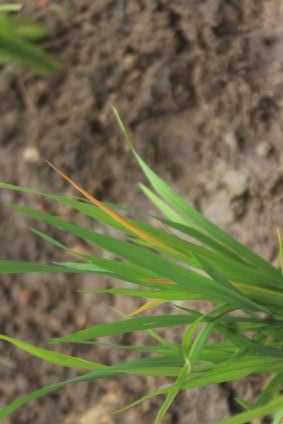
Disease: Tungro